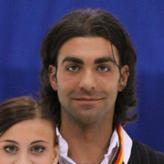
Age: 20